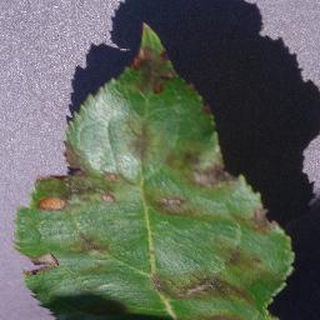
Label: apple_apple_scab